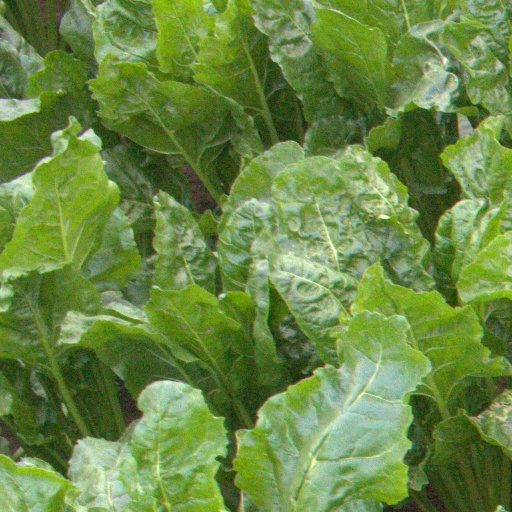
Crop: sugar beet